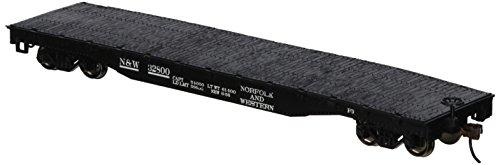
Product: Bachmann Trains Norfolk and Western Flat Car
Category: Toys & Games | Hobbies | Trains & Accessories | Train Cars | Freight Cars | Flatcars
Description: Great Condition.
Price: $23.97